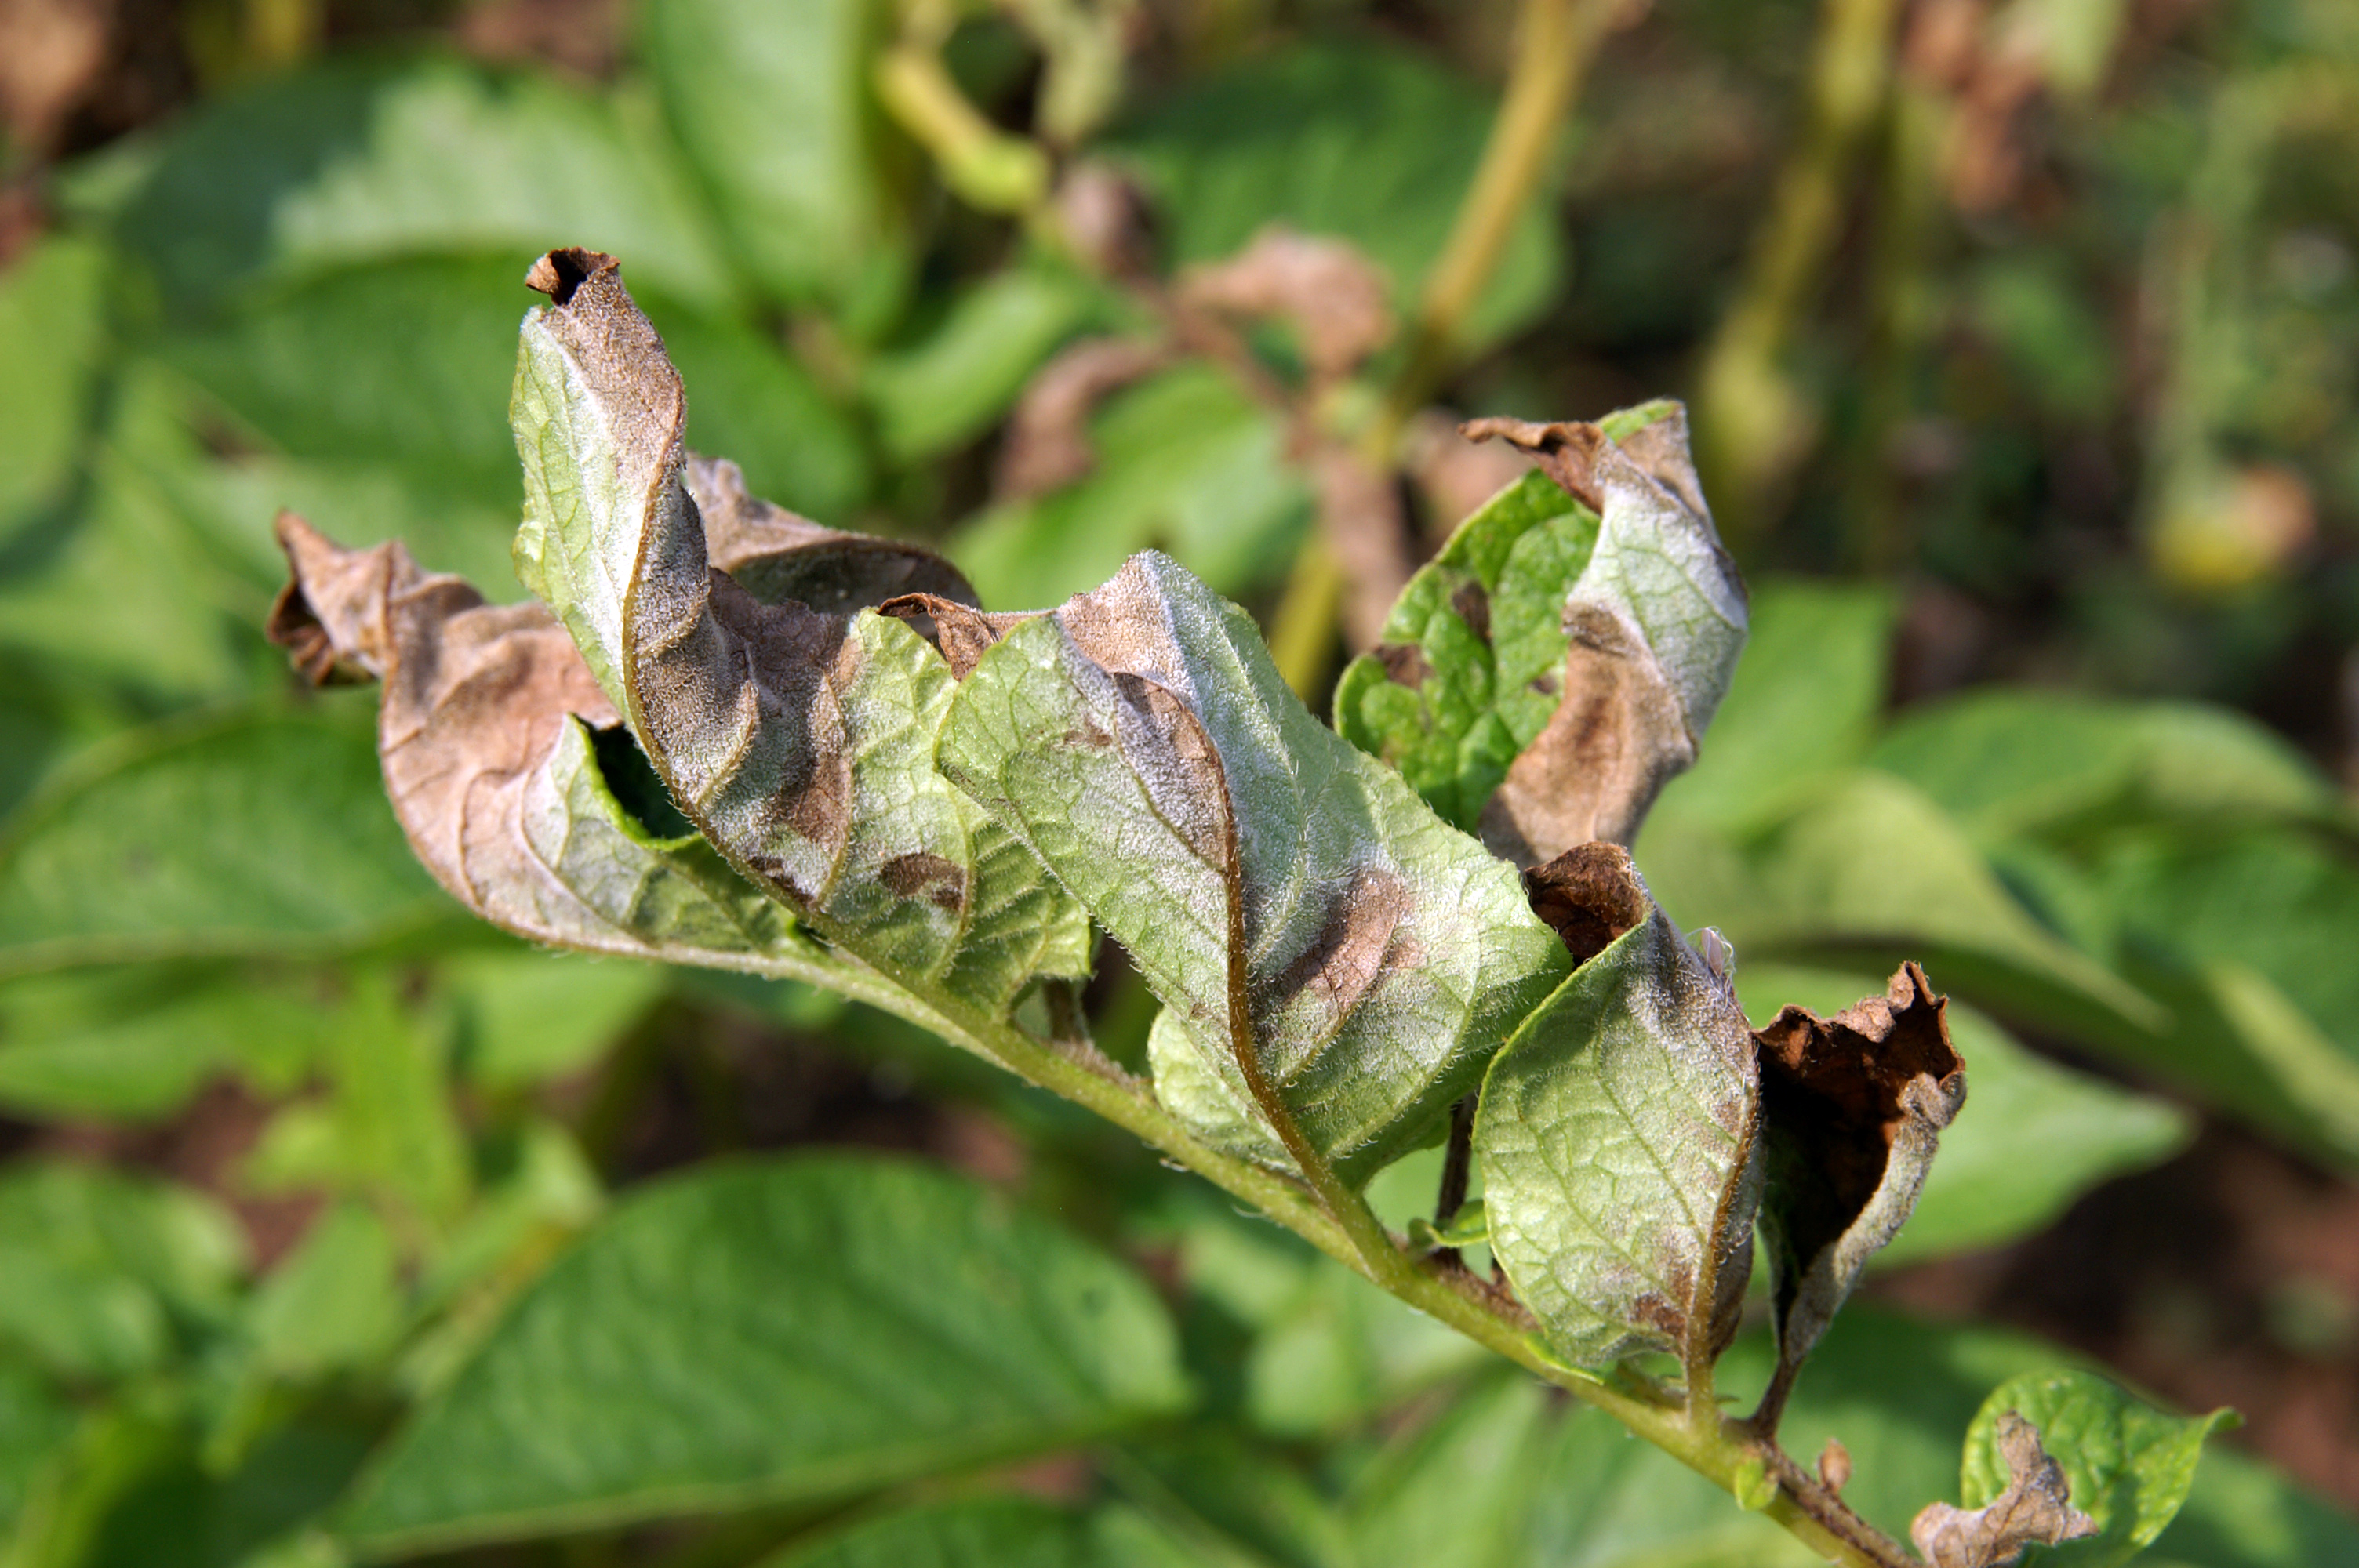
Labels: Potato leaf late blight, Potato leaf late blight, Potato leaf late blight, Potato leaf late blight, Potato leaf late blight